Pablo Maia

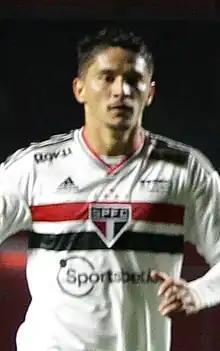
Pablo Maia in 2022

Pablo Gonçalves Maia Fortunato (born 10 January 2002) is a Brazilian professional footballer who plays as a defensive midfielder for Campeonato Brasileiro Série A club São Paulo and the Brazil national team.